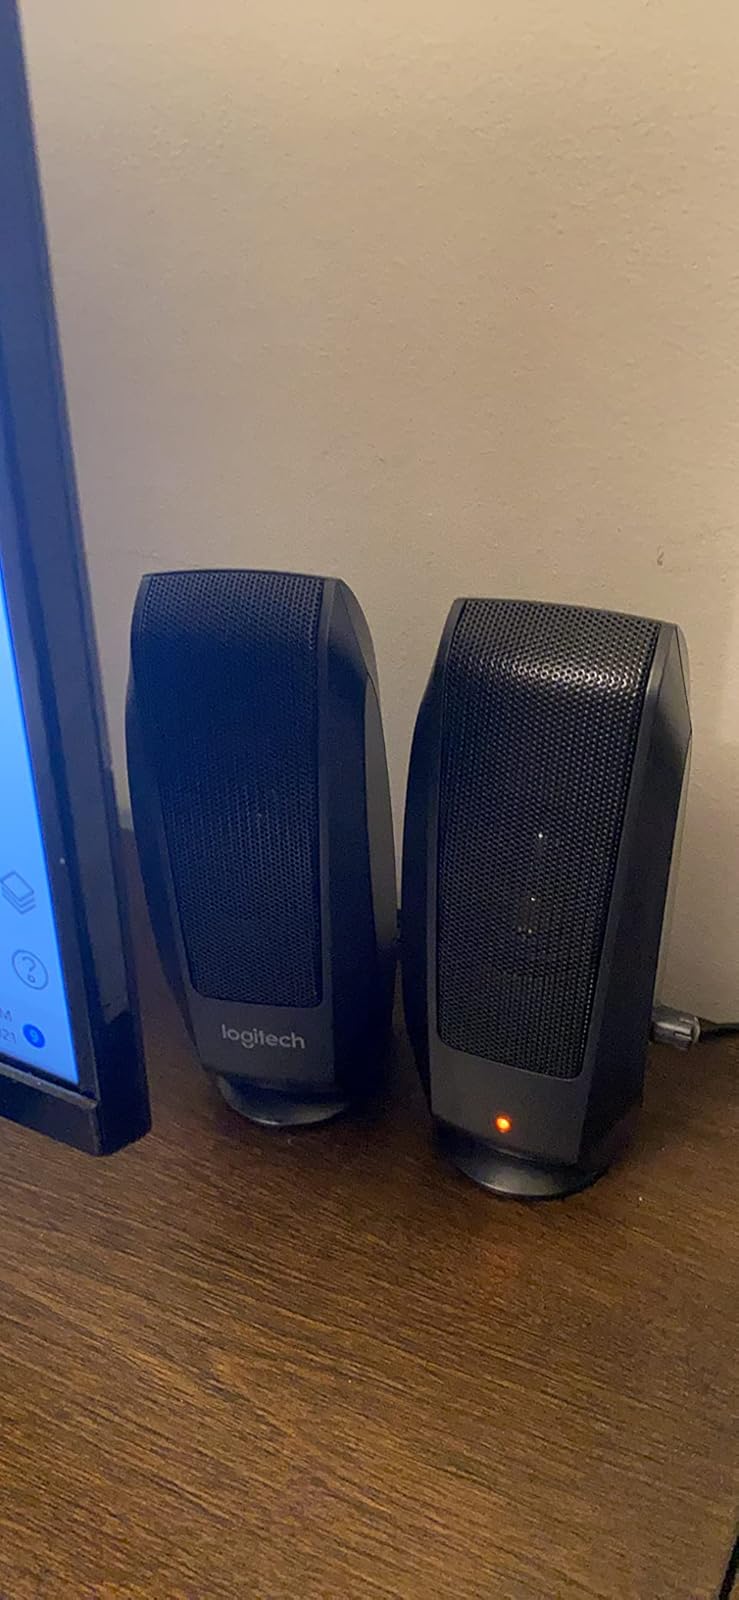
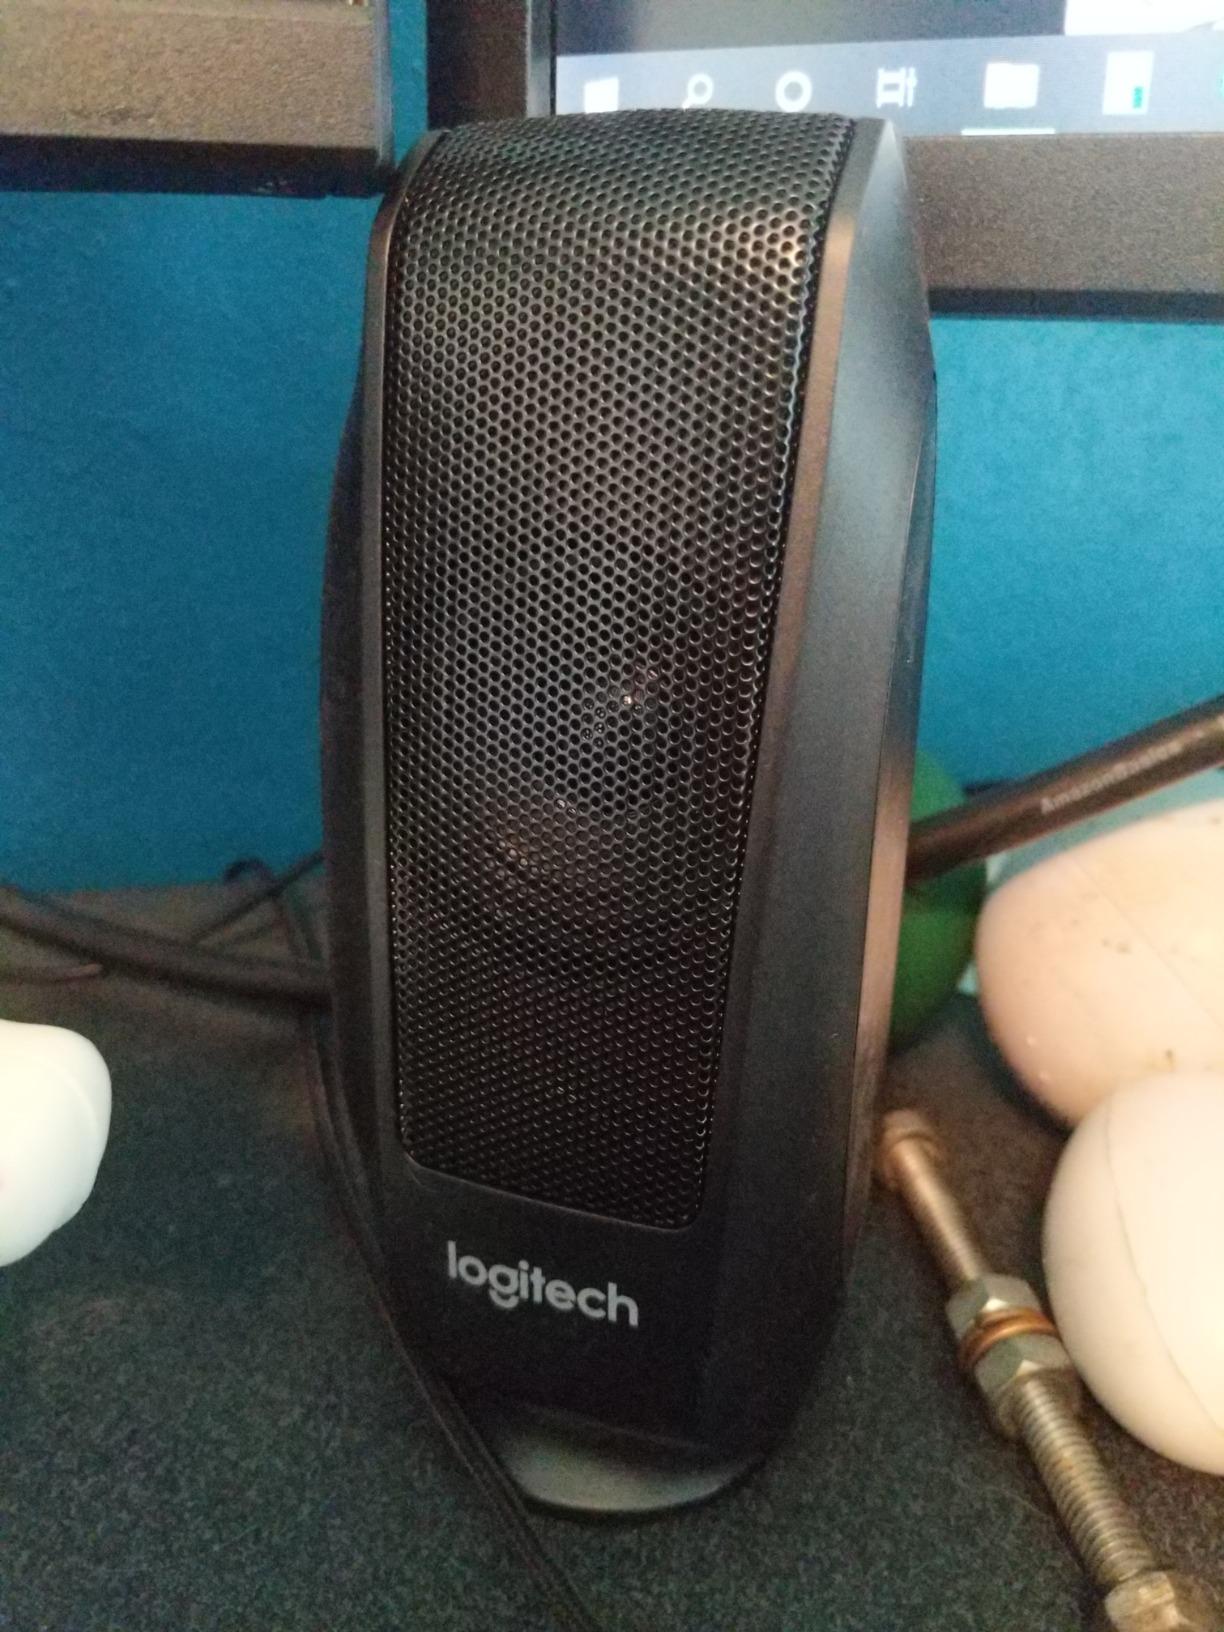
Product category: speaker
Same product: yes